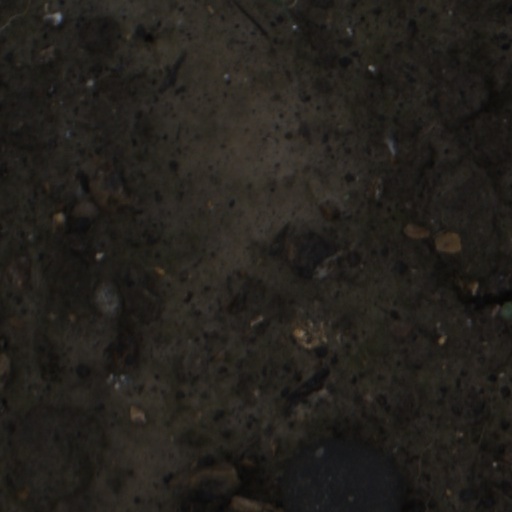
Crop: wheat